Australian Hall

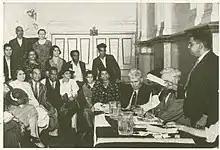
The Aboriginal meeting in Australian Hall

The official Australia Day celebrations included a re-enactment of the arrival of Governor Phillip by boat at Port Jackson "who will put the Aborigines to flight". The Government had brought in Aboriginal people from the Menindee reserve to participate in the re-enactment of the arrival of Governor Phillip at Port Jackson as this was a safer option then using Aboriginal people from the Sydney area. These people were housed at the Redfern Police Barracks and were not allowed any contact with "disruptive influences" before the re-enactment.